Southampton town walls

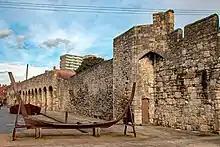
Arcades and the William Nycoll tower

Nonetheless, a report on the quality of the walls around 1460 noted that on the north and east sides of Southampton, the walls were still too thin to block a cannon shot or for a man to stand on them; a wood and earth wall-walk had been built behind the walls, but this was proving very expensive to maintain. This contemporary assessment of the weakness of the eastern walls has been confirmed by modern archaeological excavation – in places it was only 0.76 m (2.49 feet) thick, compared to a typical thickness in other English town walls of around 1 m (3.28 feet).